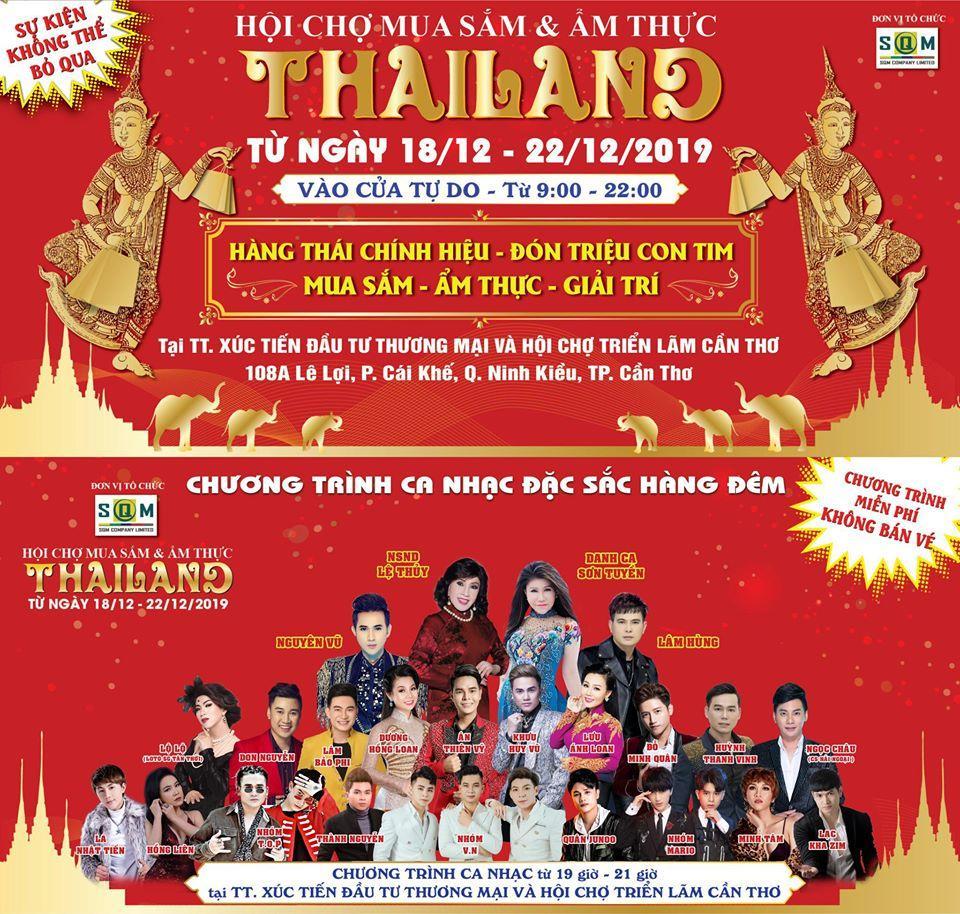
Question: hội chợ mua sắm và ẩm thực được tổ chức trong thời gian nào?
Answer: hội chợ được tổ chức từ ngày 18 tháng 12 đến ngày 22 tháng 12 năm 2019